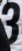
Number: 3